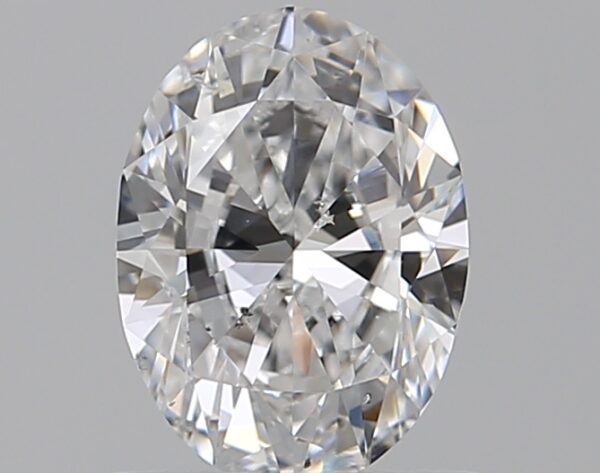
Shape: oval
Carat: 0.7
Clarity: SI1
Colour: D
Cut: VG
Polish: VG
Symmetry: VG
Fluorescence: N
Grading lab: GIA
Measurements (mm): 6.82 x 4.95 x 3.04